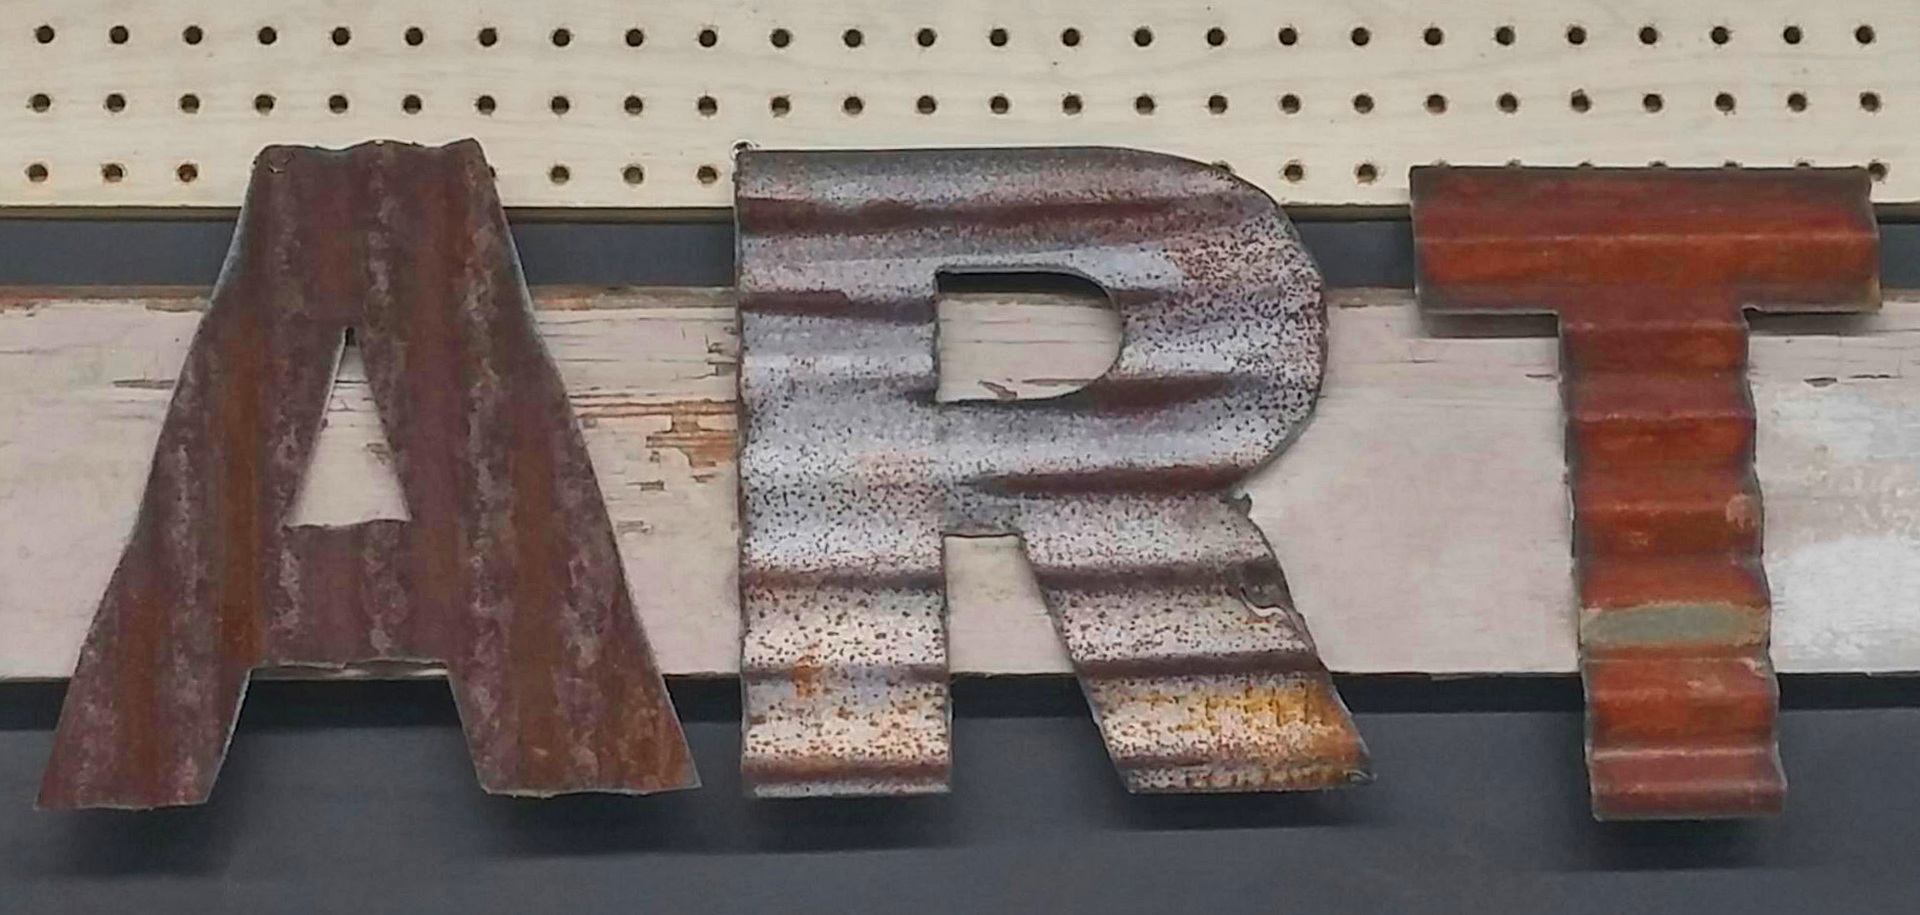
wood, texture, beam, rust, metal, brown, grunge, corrugated, brick, product, art, iron, carving, metallic, pegboard